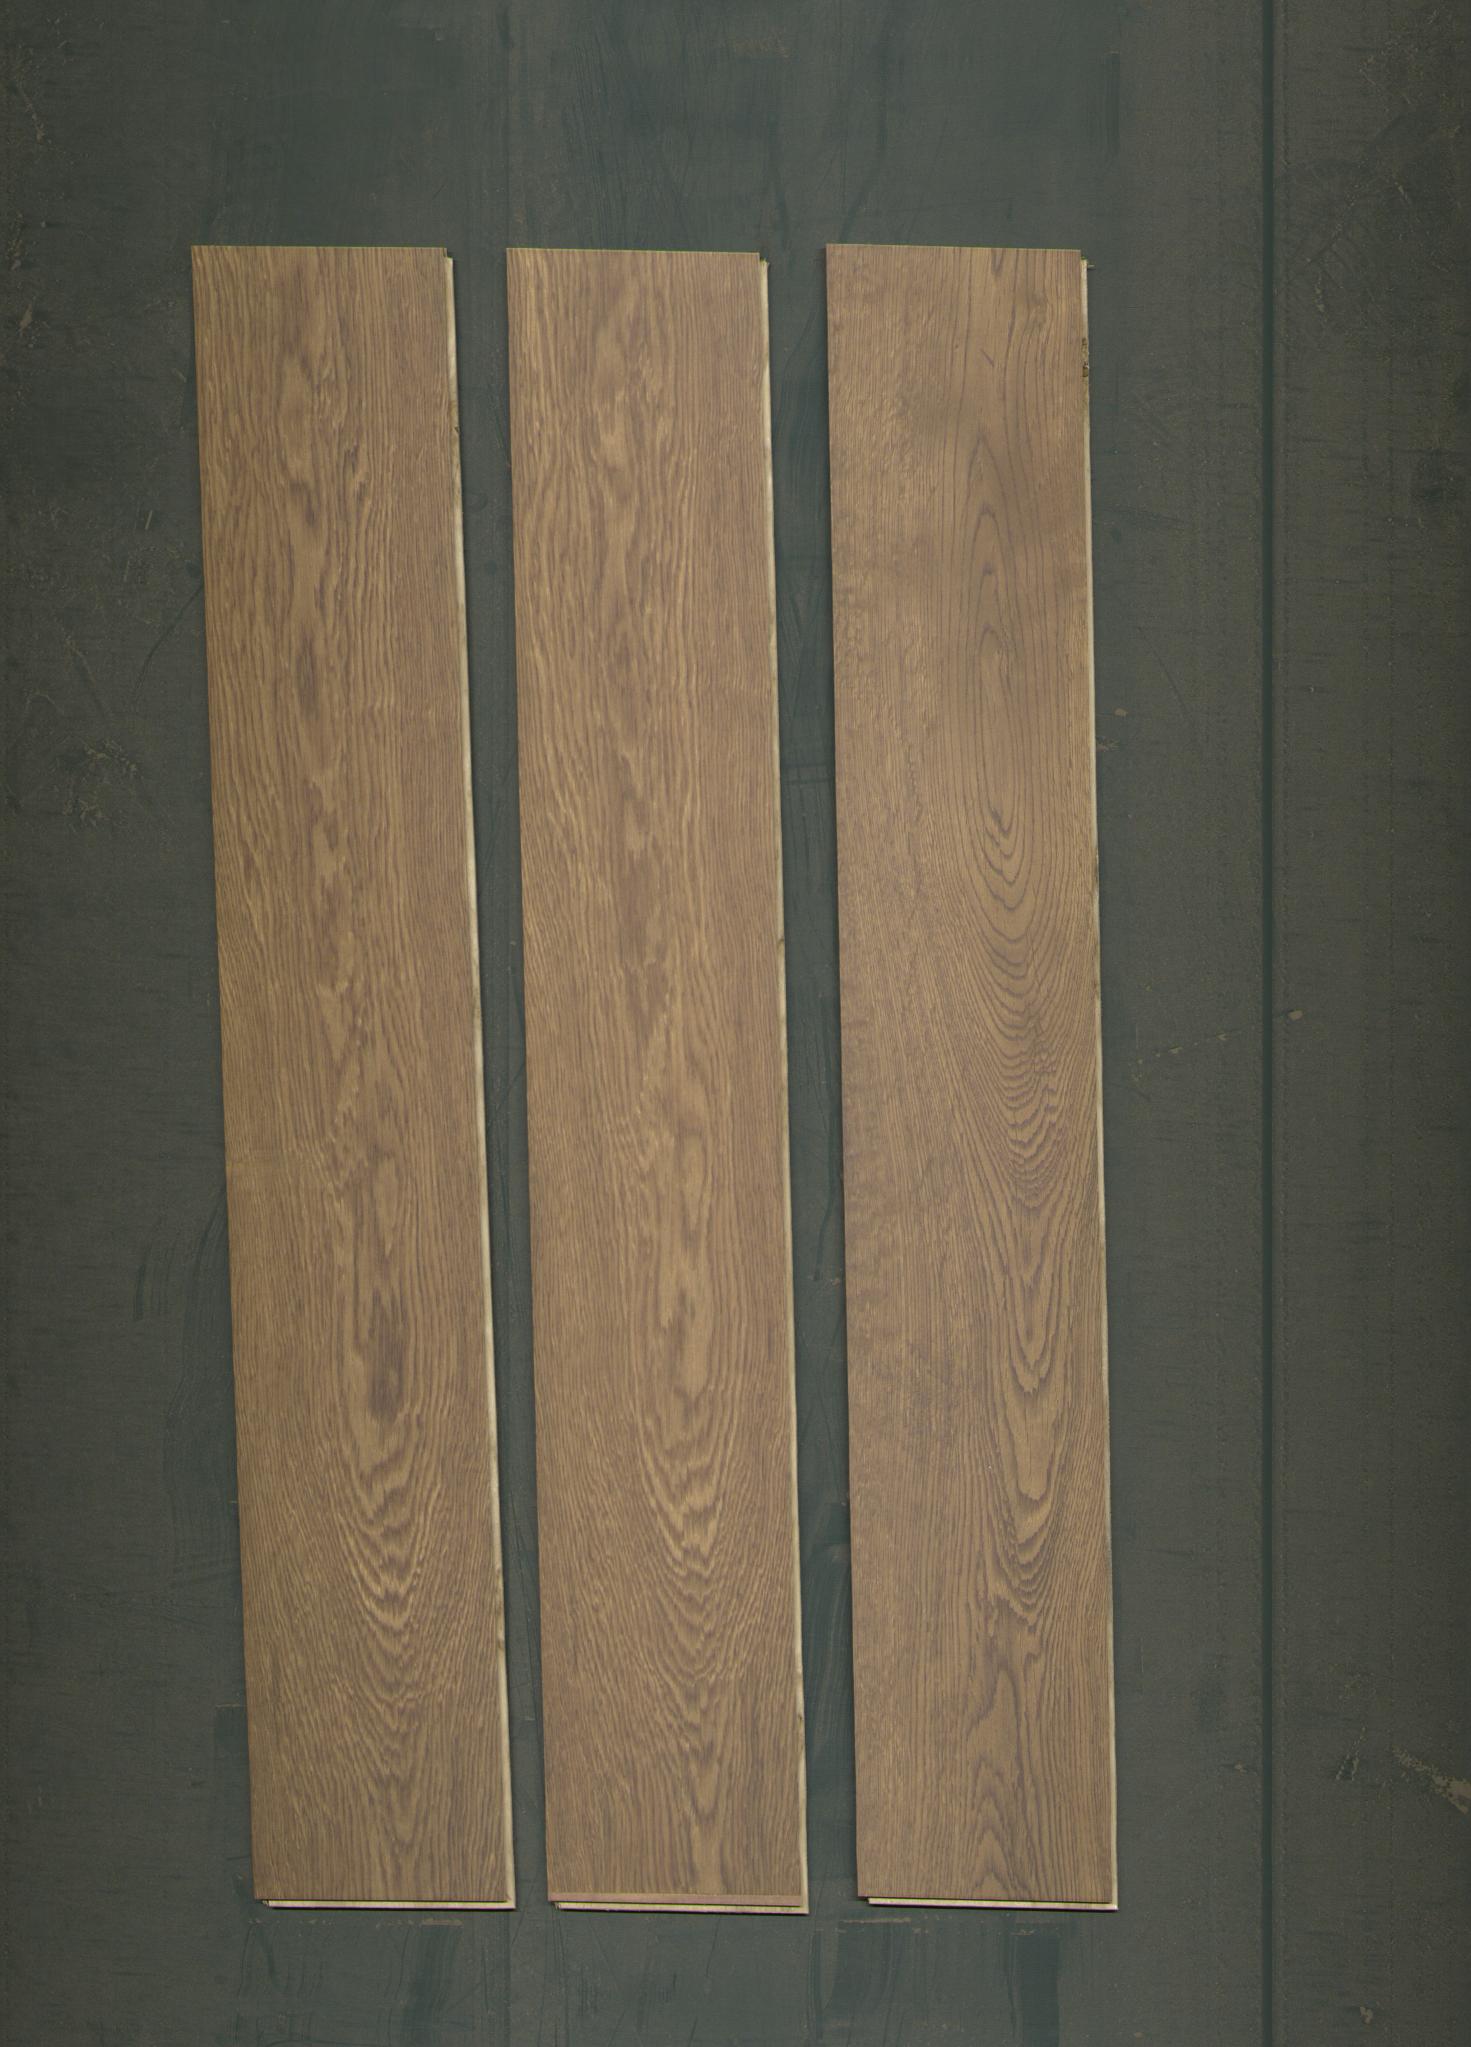
Label: mixers